Amfi Vågsbygd

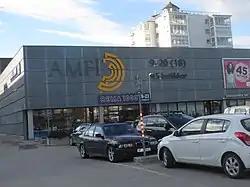

Amfi Vågsbygd is a shopping mall in the centrum of the borough of Vågsbygd in the city of Kristiansand in Agder county, Norway. The mall has around 46 stores and occupies the same building as Vågsbygd Culture House and Vågsbygd High School.